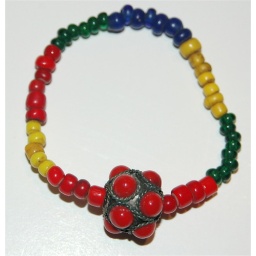
Antique Venetian glass beads in green, red, yellow and navy with silver bead encrusted with red stones